Cesia (visual appearance)

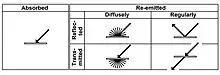
Possible spatial distributions of light incident on a surface.

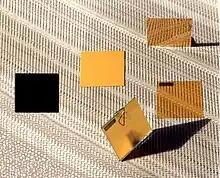
Five basic cesias: black, matte, specular, translucent, and transparent.

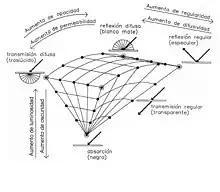
Diagram of the order system for cesias.

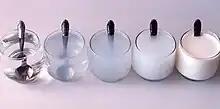
A scale of cesia: from transparent to opaque (variation of permeability), by mixing clear water and milk.

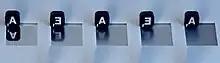
A scale of cesias from specular to matte (variation of diffusivity), by progressive tarnished of a mirror.

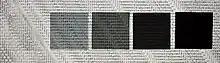
A scale of cesias from transparent to black (variation of darkness), using neutral density filters.

Cesia is the name given to visual appearances related to the perception of different spatial distributions of light. Light radiation that is not absorbed by an object can be reflected or transmitted either diffusely or regularly. These interactions of light with matter are perceived with a greater or lesser degree of gloss (from a mirror to a matte surface, as the extremes), more or less transparent, translucent or opaque, at different levels of darkness (according to the light-dark axis).